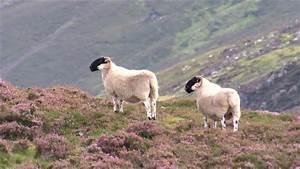
sheep